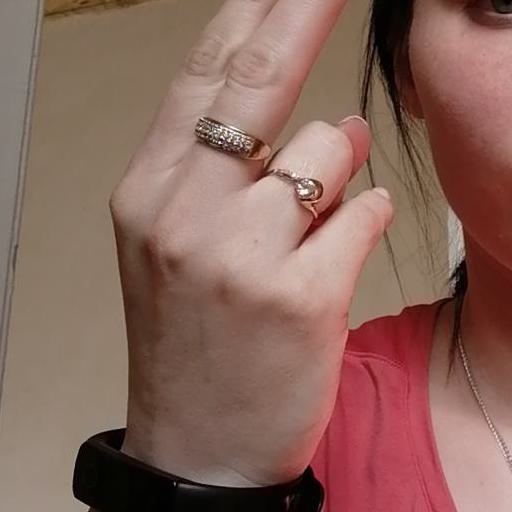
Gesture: two_up_inverted